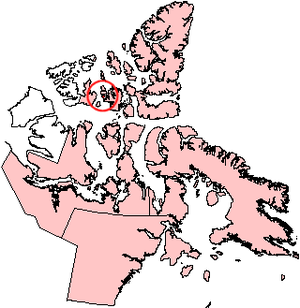
L'île Alexander est une île de l'archipel arctique canadien.